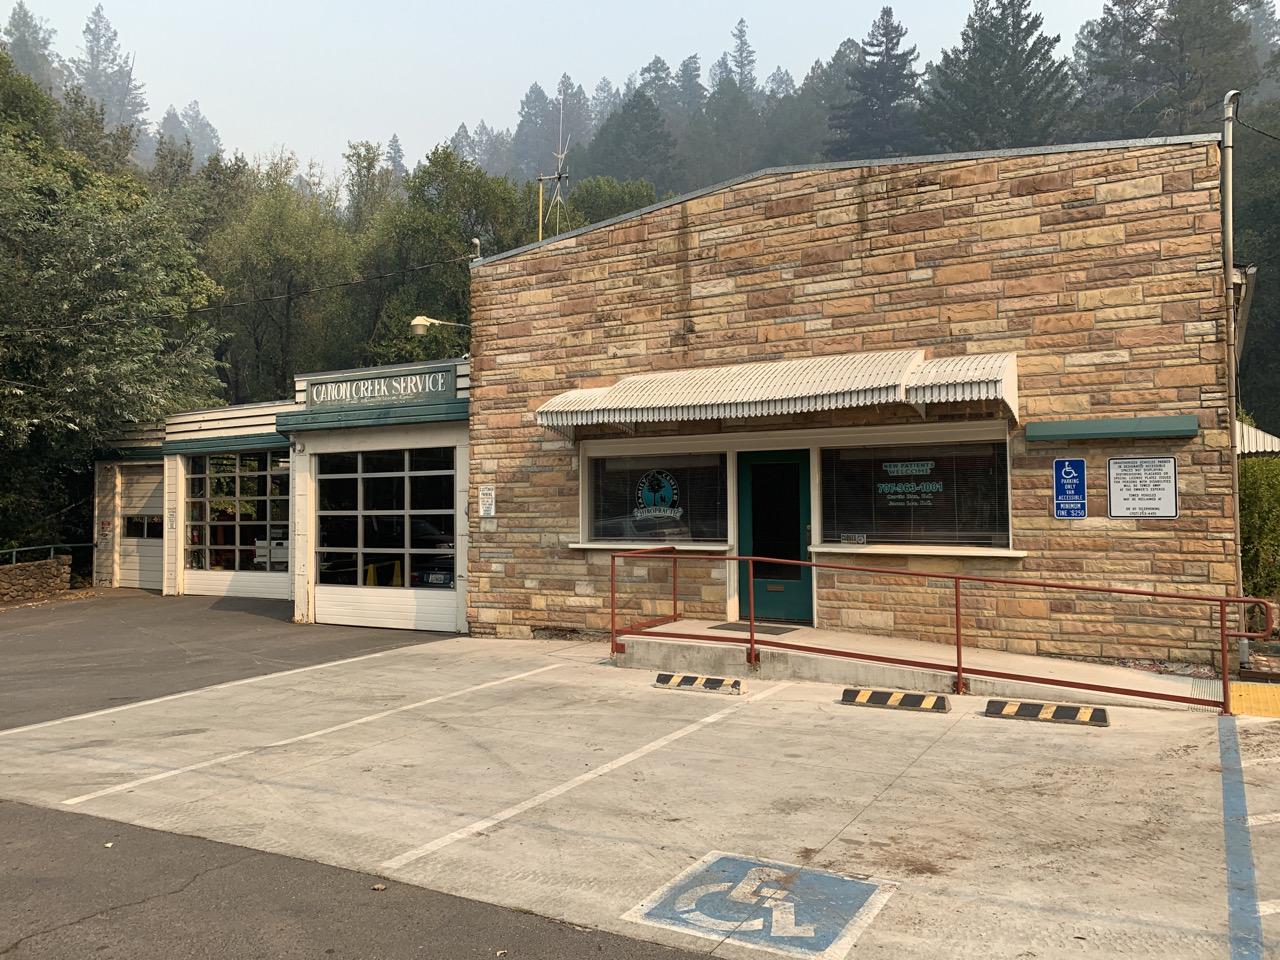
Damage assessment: no_damage